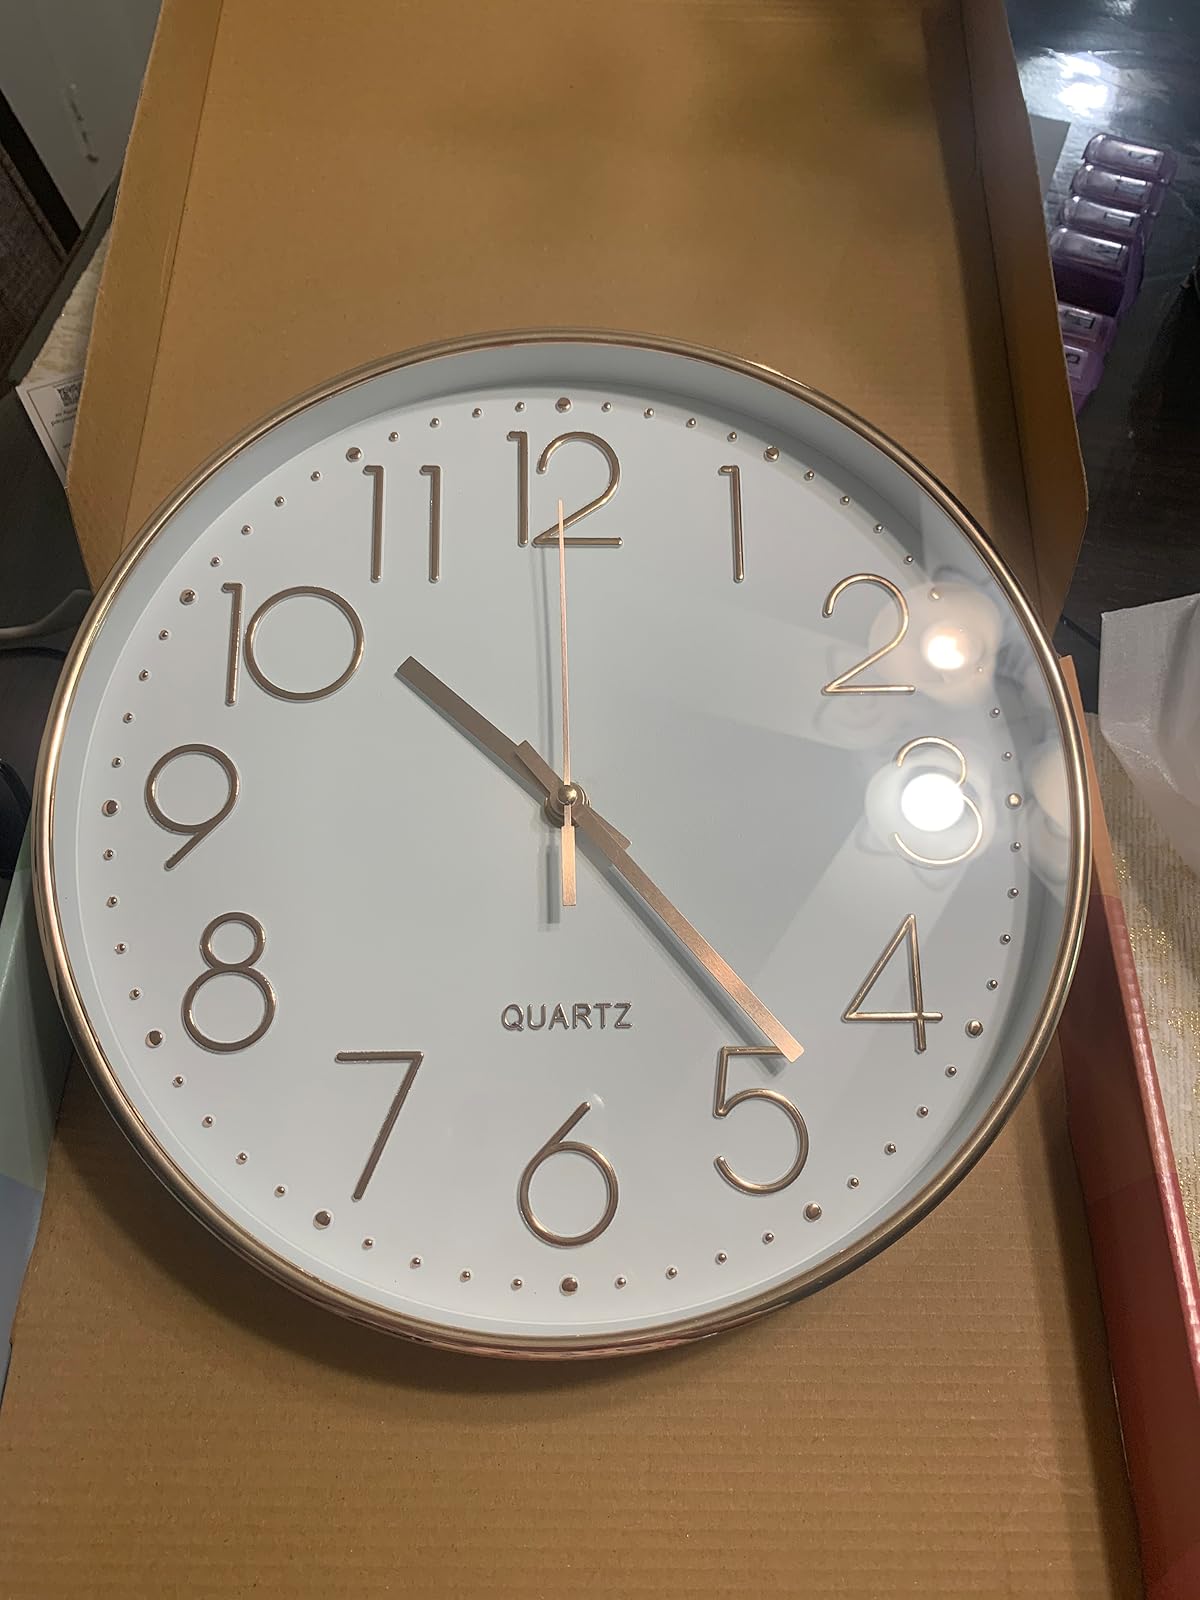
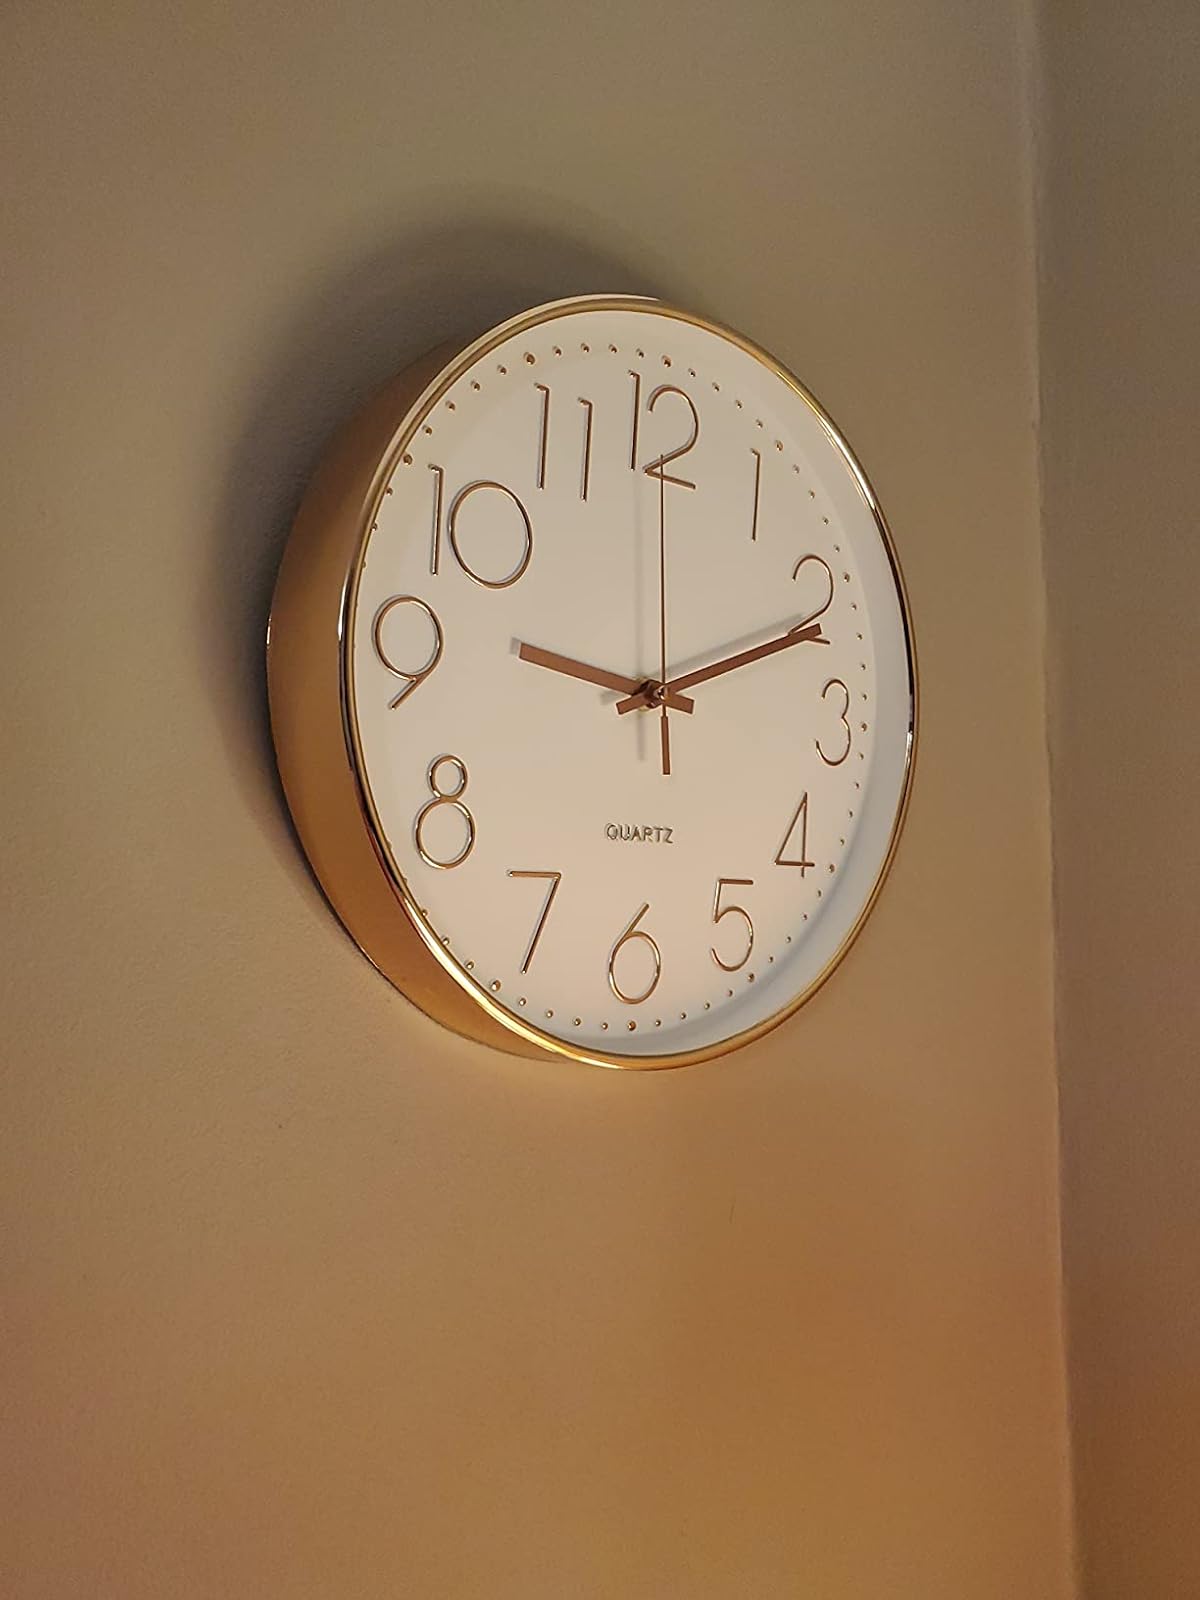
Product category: clock
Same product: yes